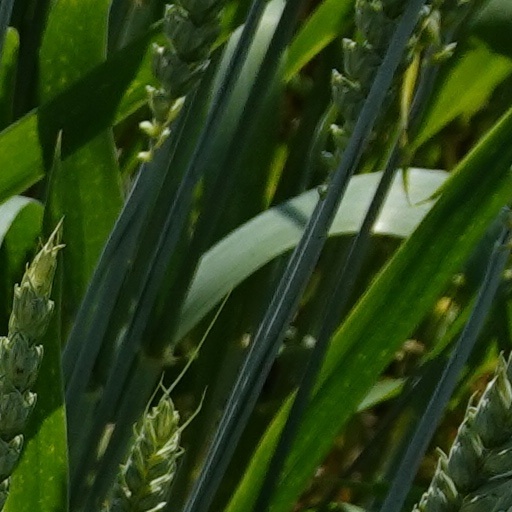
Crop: wheat